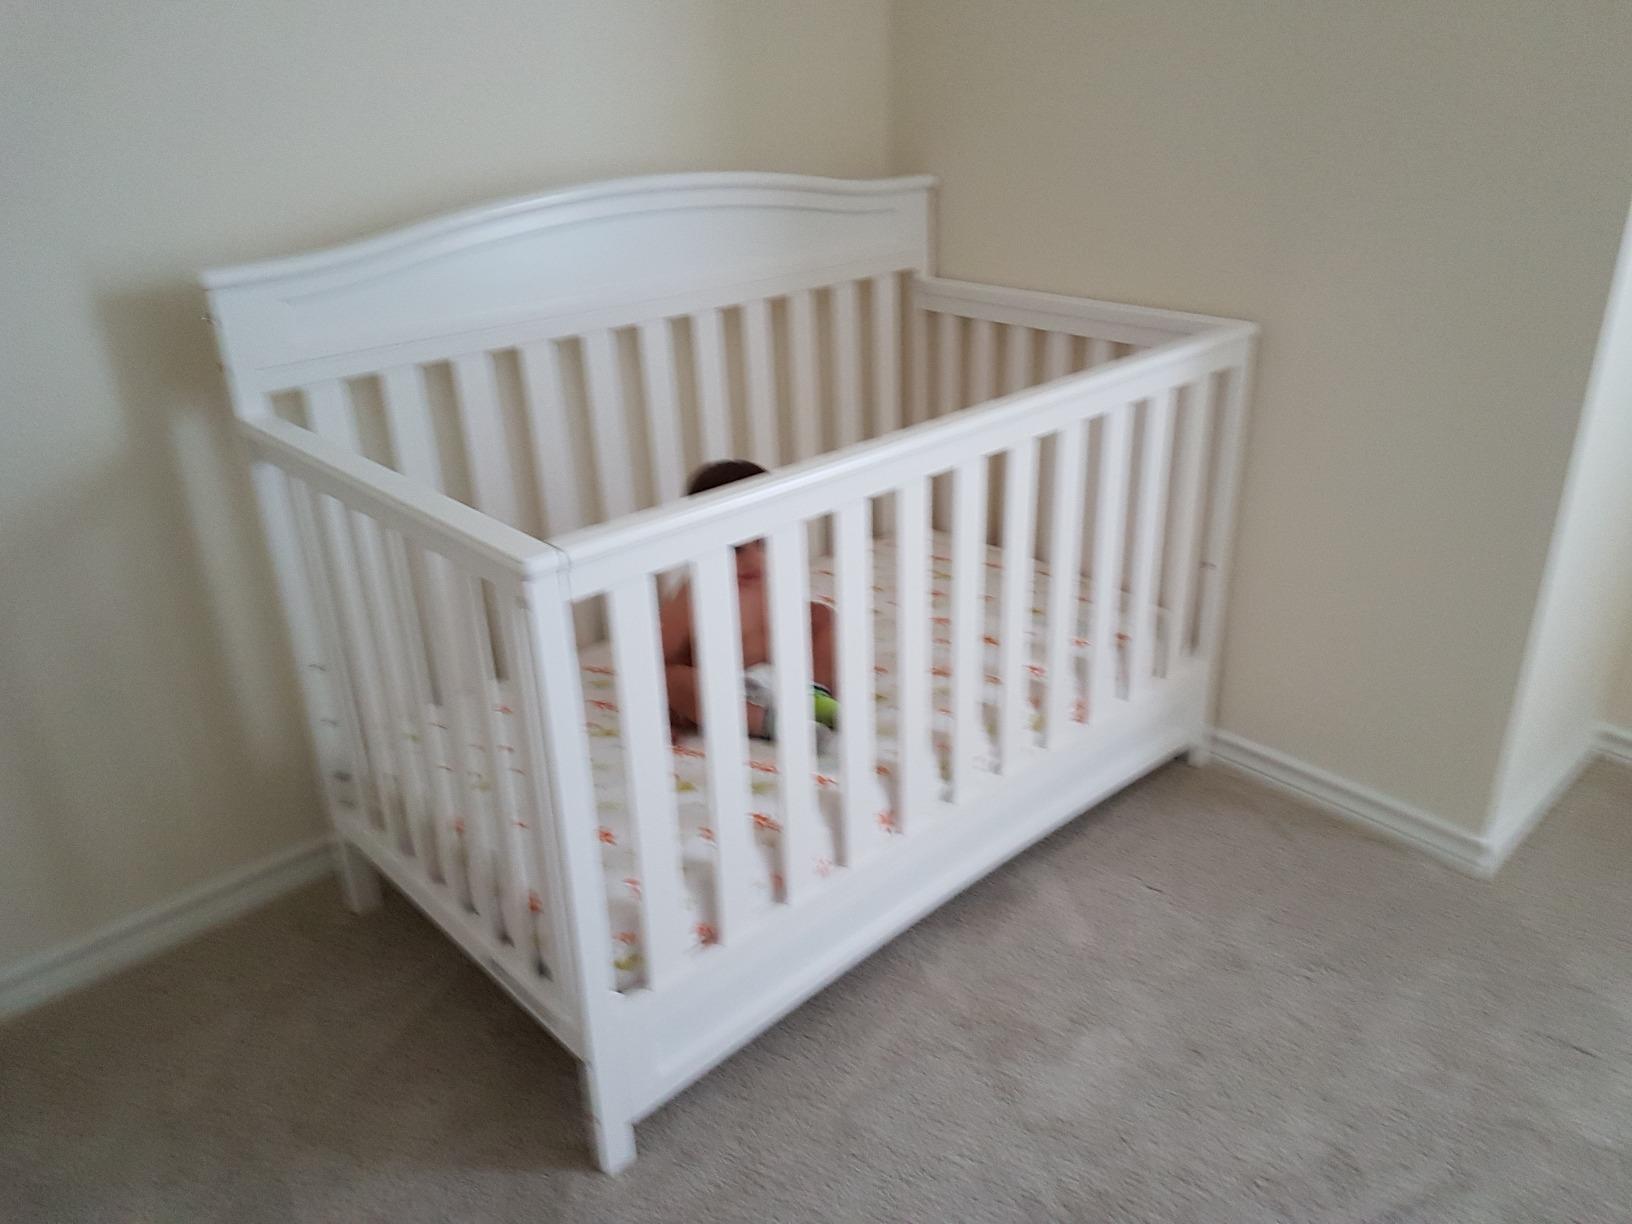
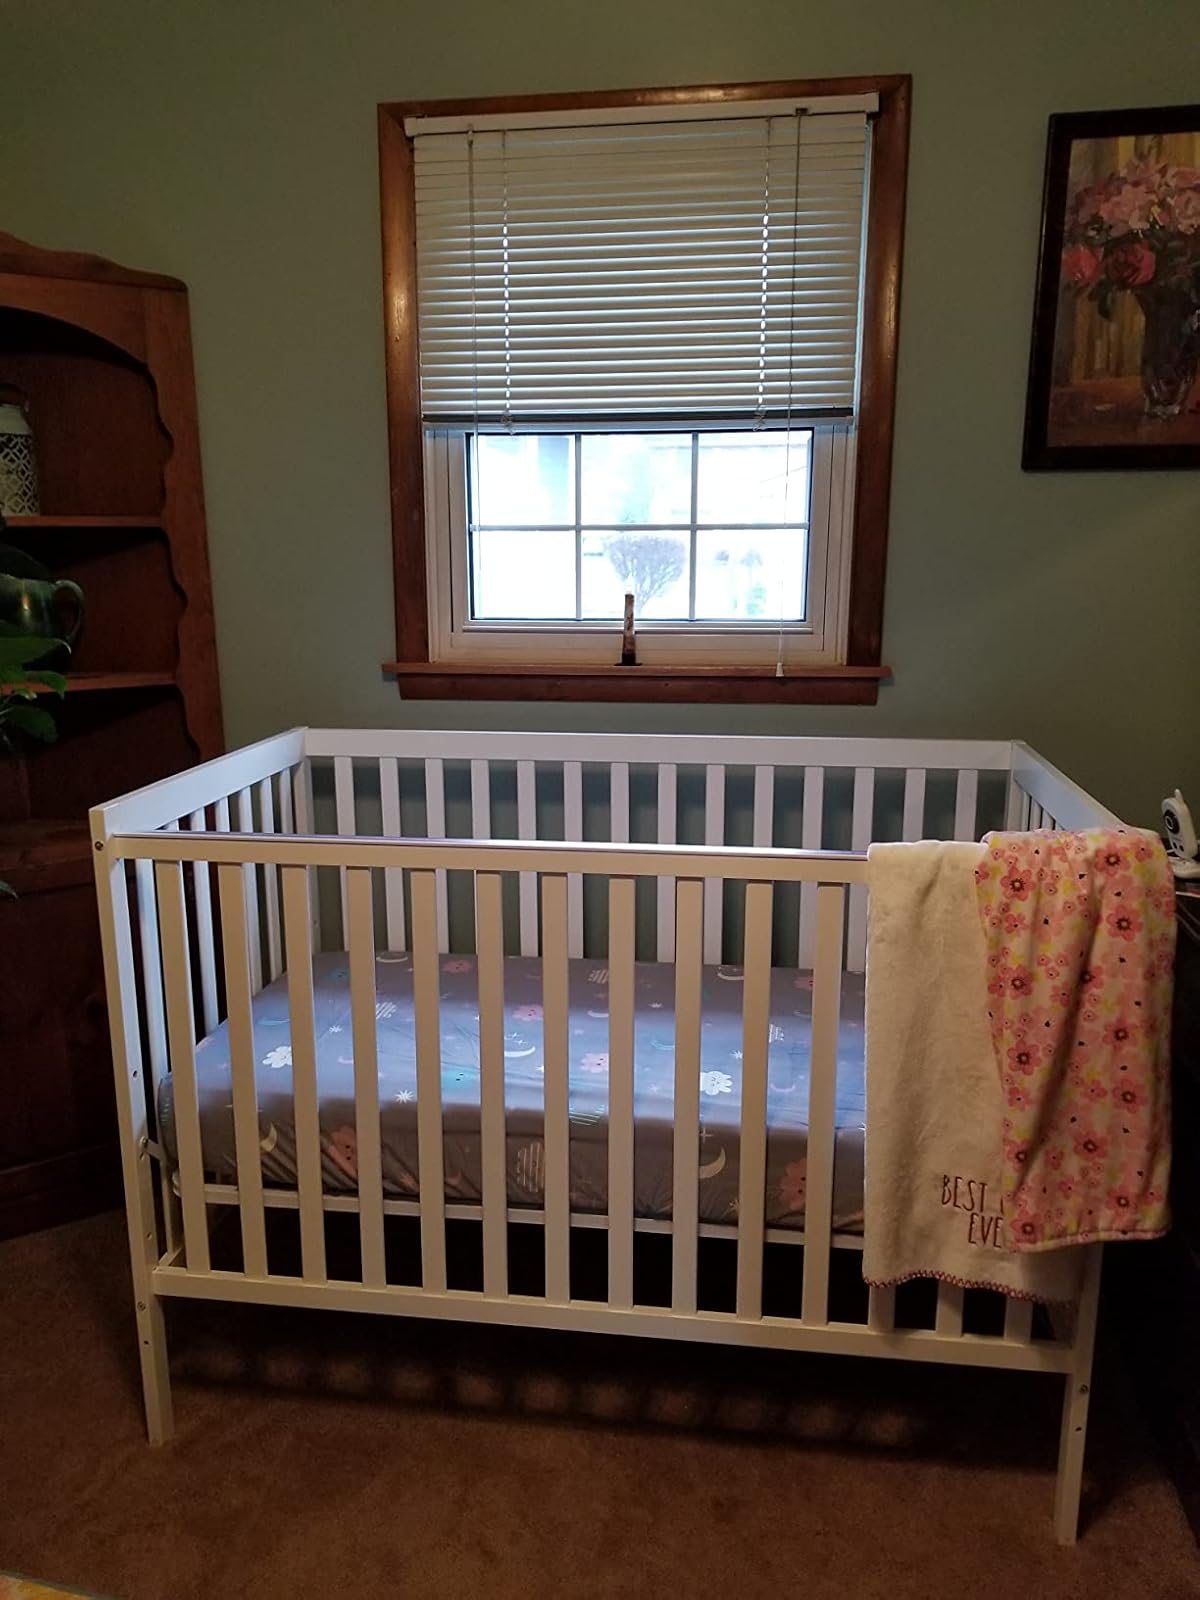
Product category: products_crib
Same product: no